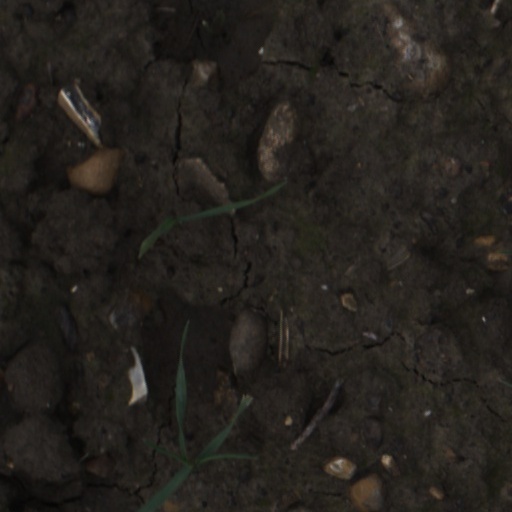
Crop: wheat